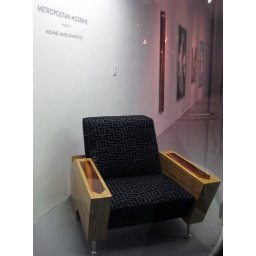
my chair nestled in the curved glass facade of objct gallery